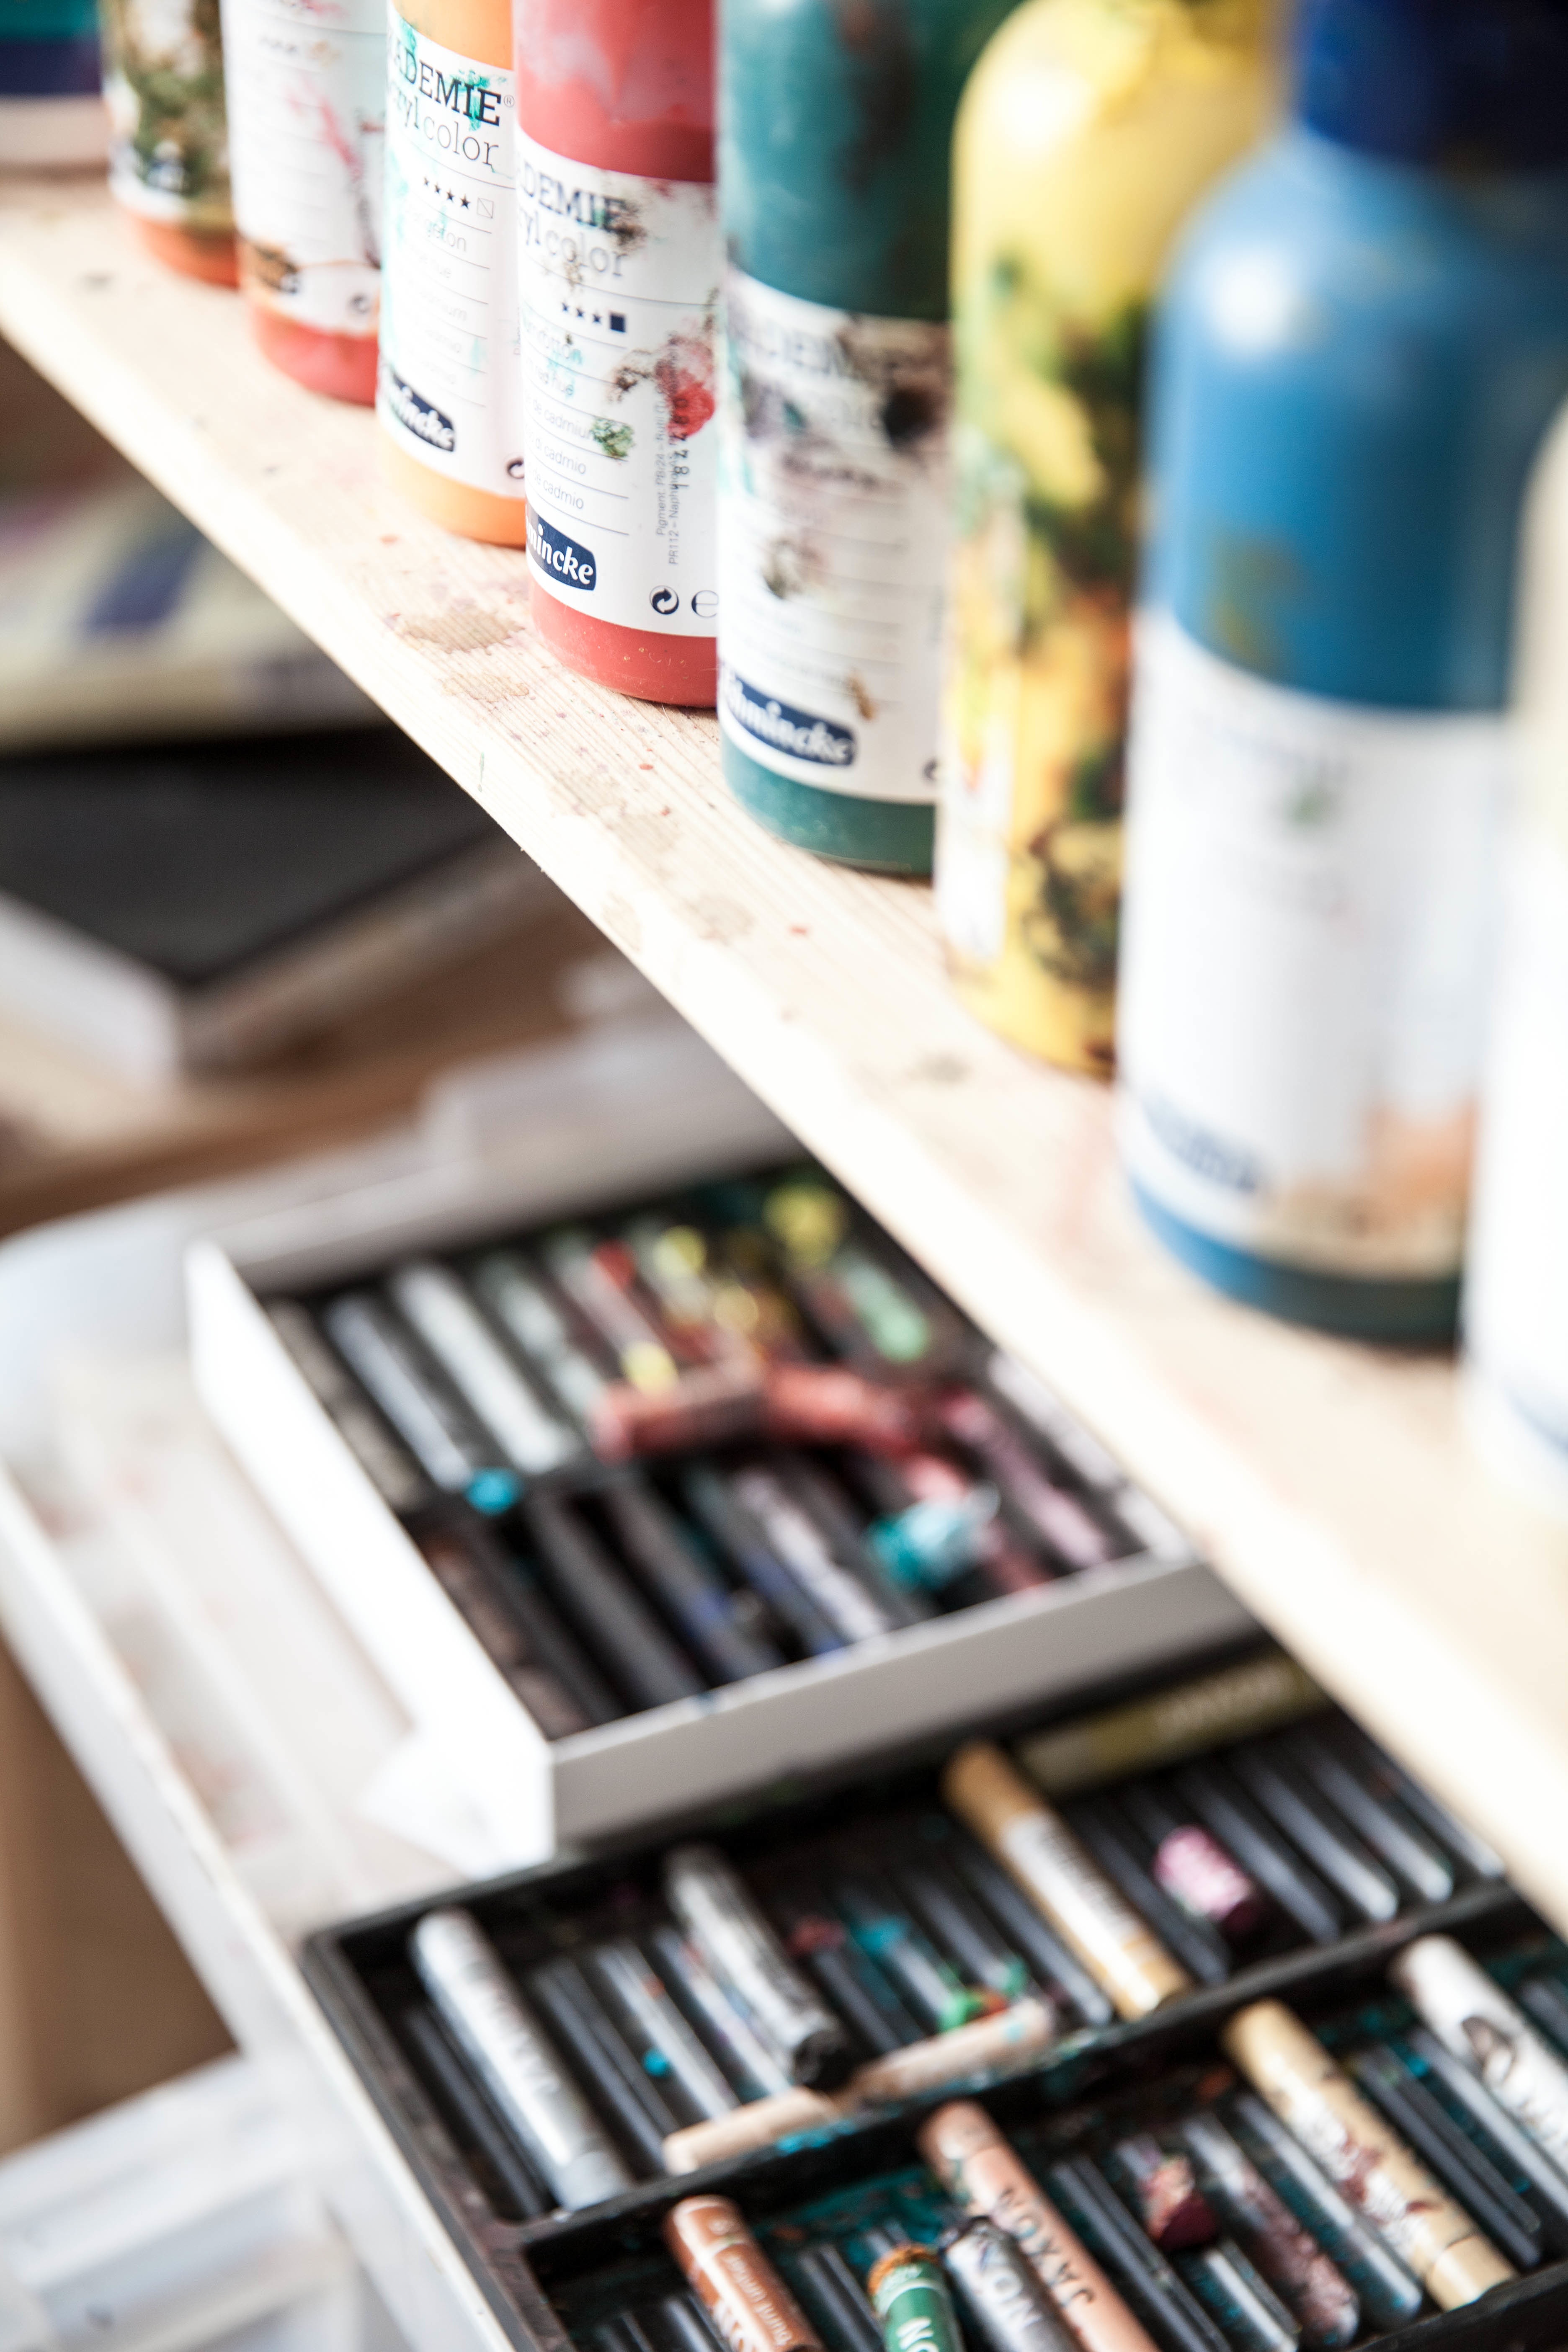
color, paint, colorful, oil pastel, brand, art